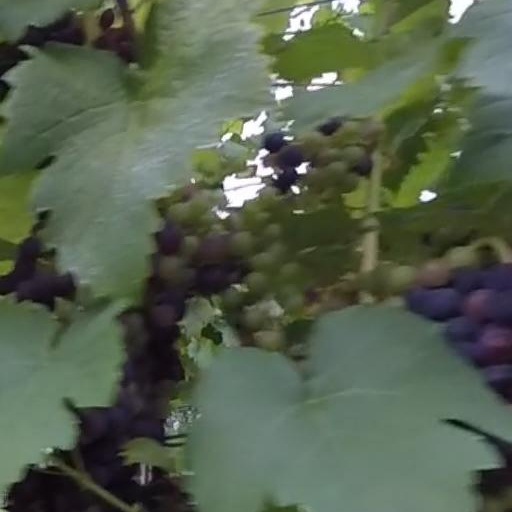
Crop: grape